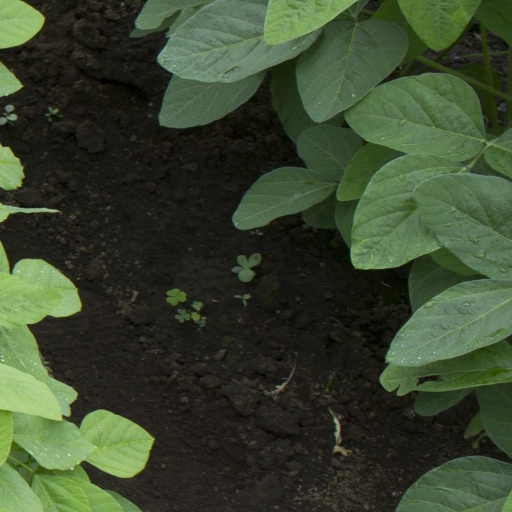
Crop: soybean